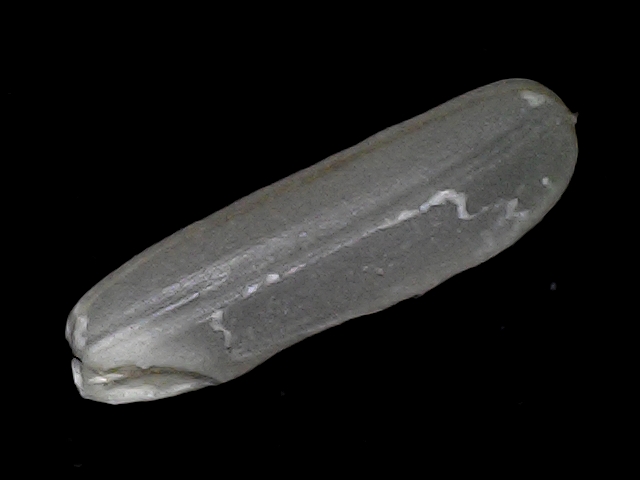
Rice variety: BD75